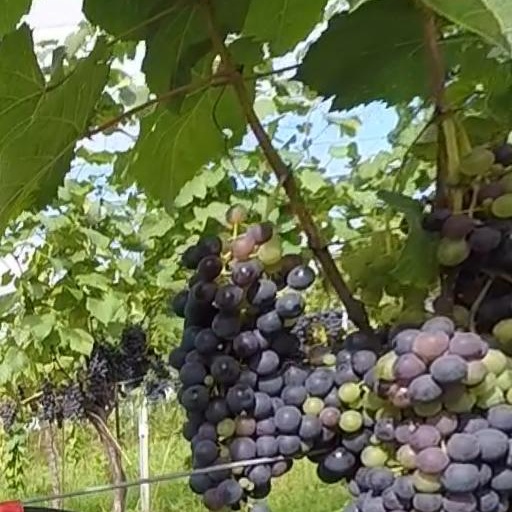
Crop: grape